Israeli Ground Forces

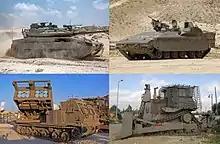
IDF's current (2017) armored fighting vehicles, clockwise: IDF Namer, IDF Caterpillar D9, M270 MLRS and Merkava Mk 4M

Israel has installed a variant of the Samson RCWS, a remote controlled weapons platform, which can include machine guns, grenade launchers, and anti-tank missiles on a remotely operated turret, in pillboxes along the Israeli Gaza Strip barrier to prevent Palestinian militants from entering its territory. Israel has developed observation balloons equipped with sophisticated cameras and surveillance systems used to thwart terror attacks from Gaza.